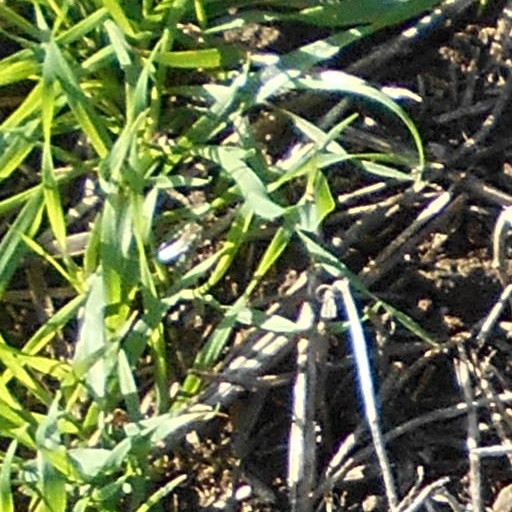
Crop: wheat